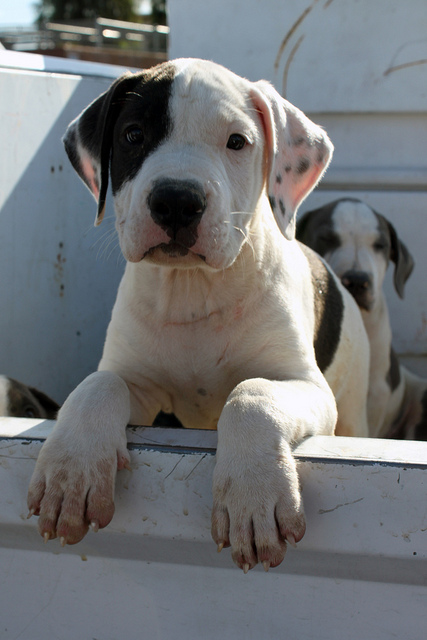
there are two dogs on the back of a boat

A dog that is white and black sitting in the back of a truck